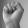
ASL letter: S